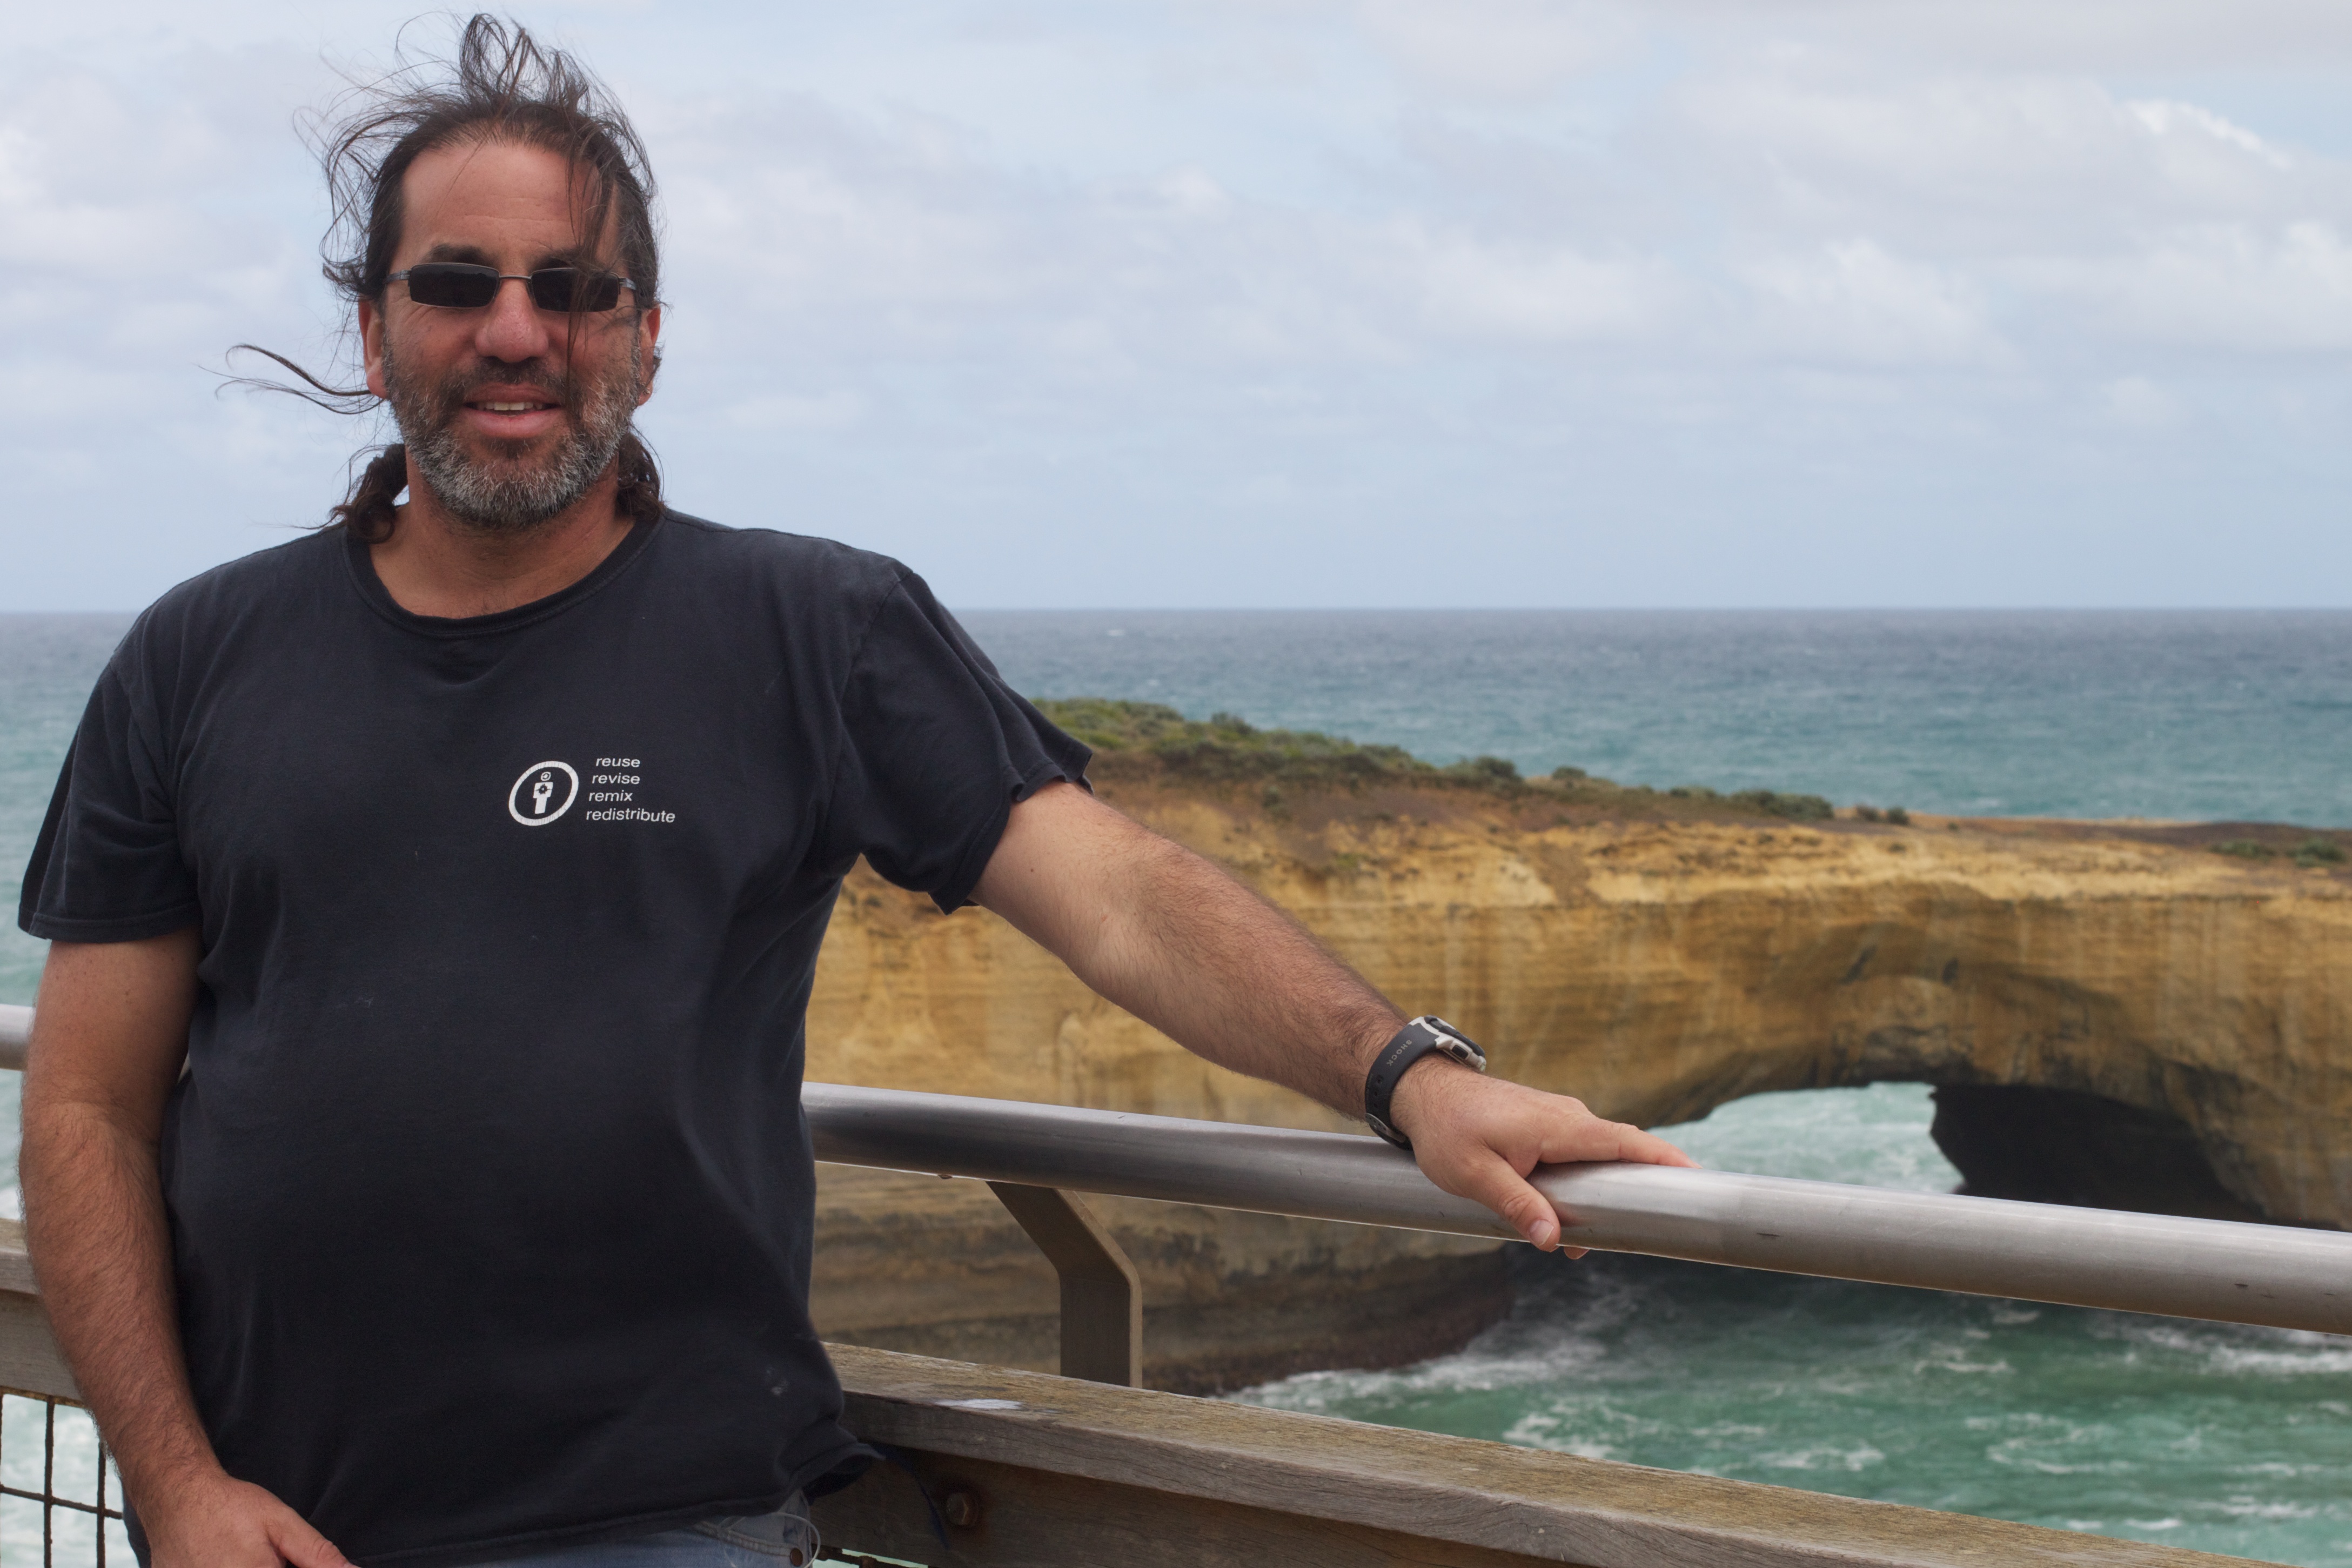
beach, sea, water, ocean, vacation, recreation, tourism, fun, boating, auodyssey, surfing equipment and supplies, boats and boating equipment and supplies, coastal and oceanic landforms